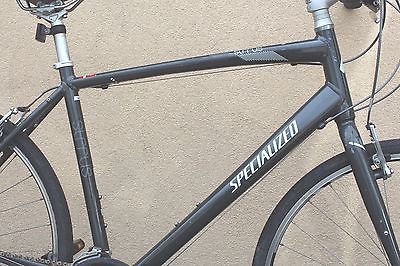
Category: bicycle